List of Bangladesh Premier League five-wicket hauls

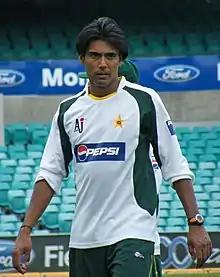
Mohammad Sami took the first five-wicket haul as well has the most economical five-wicket haul in the BPL.

In cricket, a five-wicket haul (also known as a "five-for" or "fifer") refers to a bowler taking five or more wickets in a single innings. This is regarded as a notable achievement.